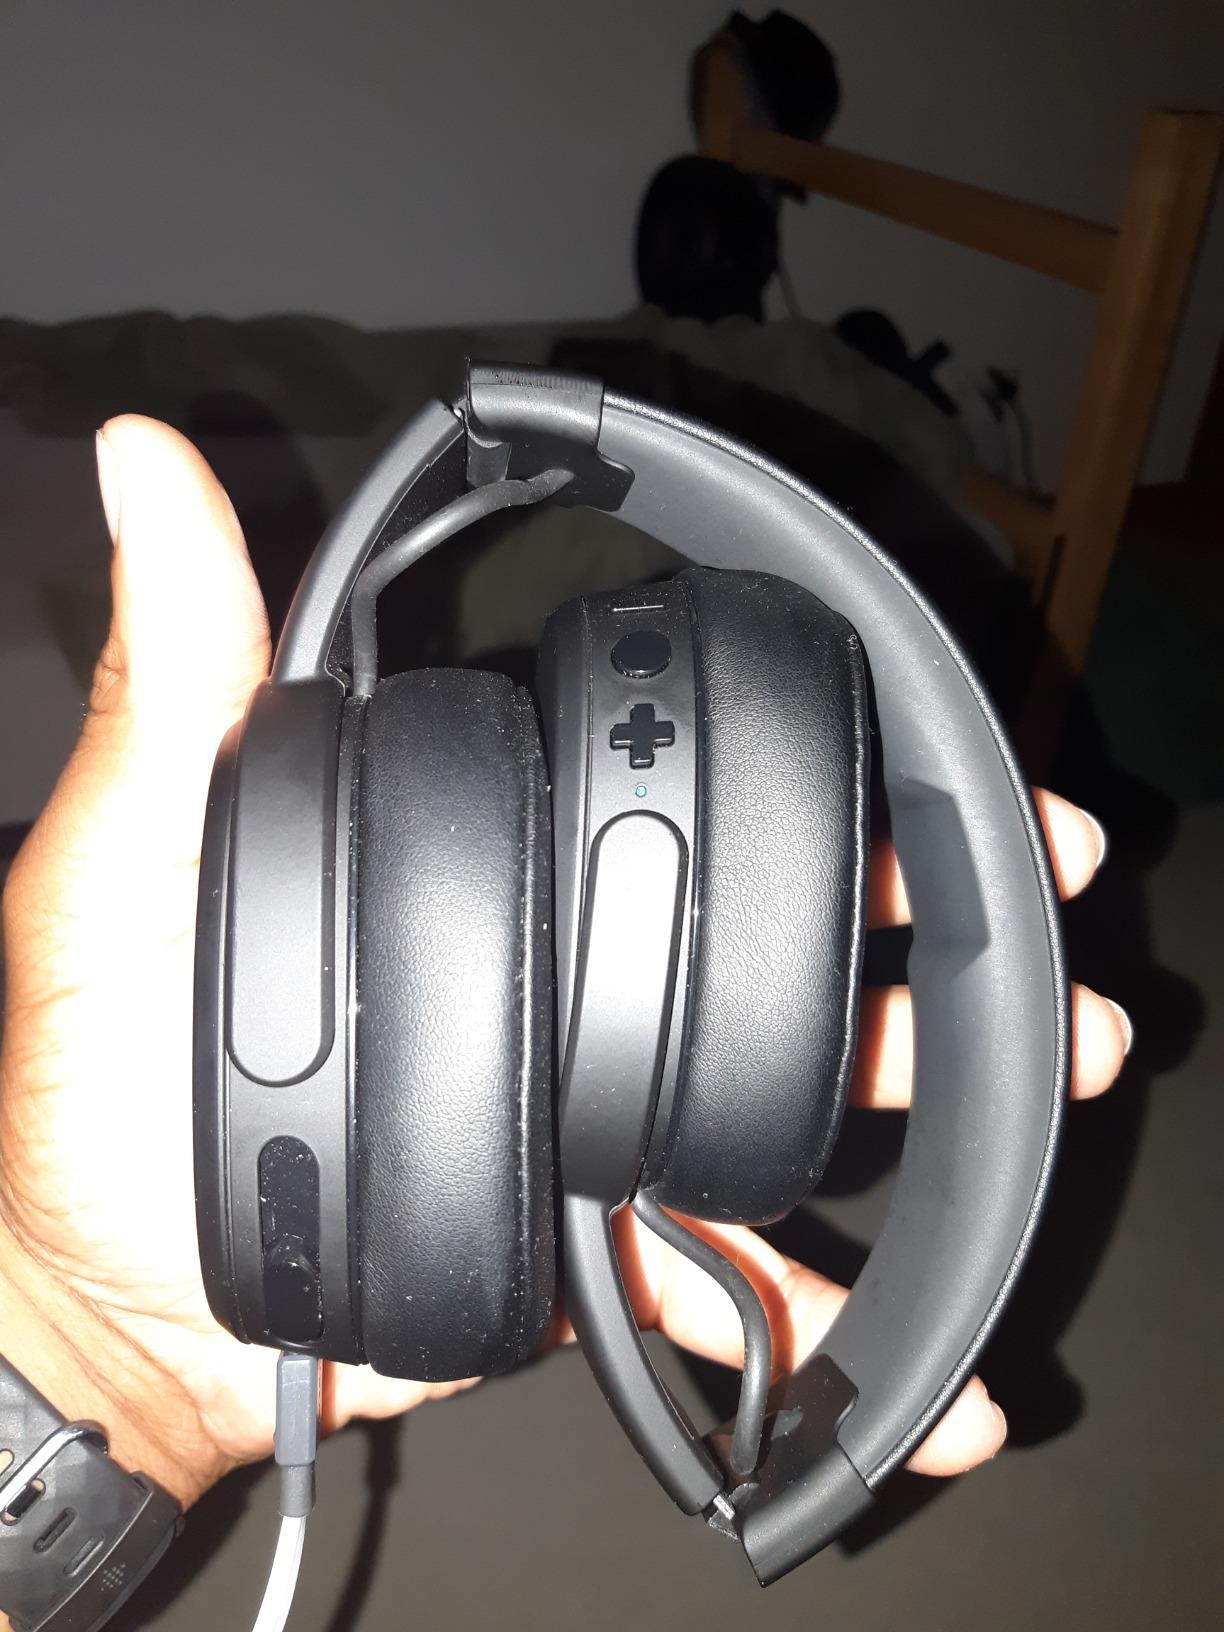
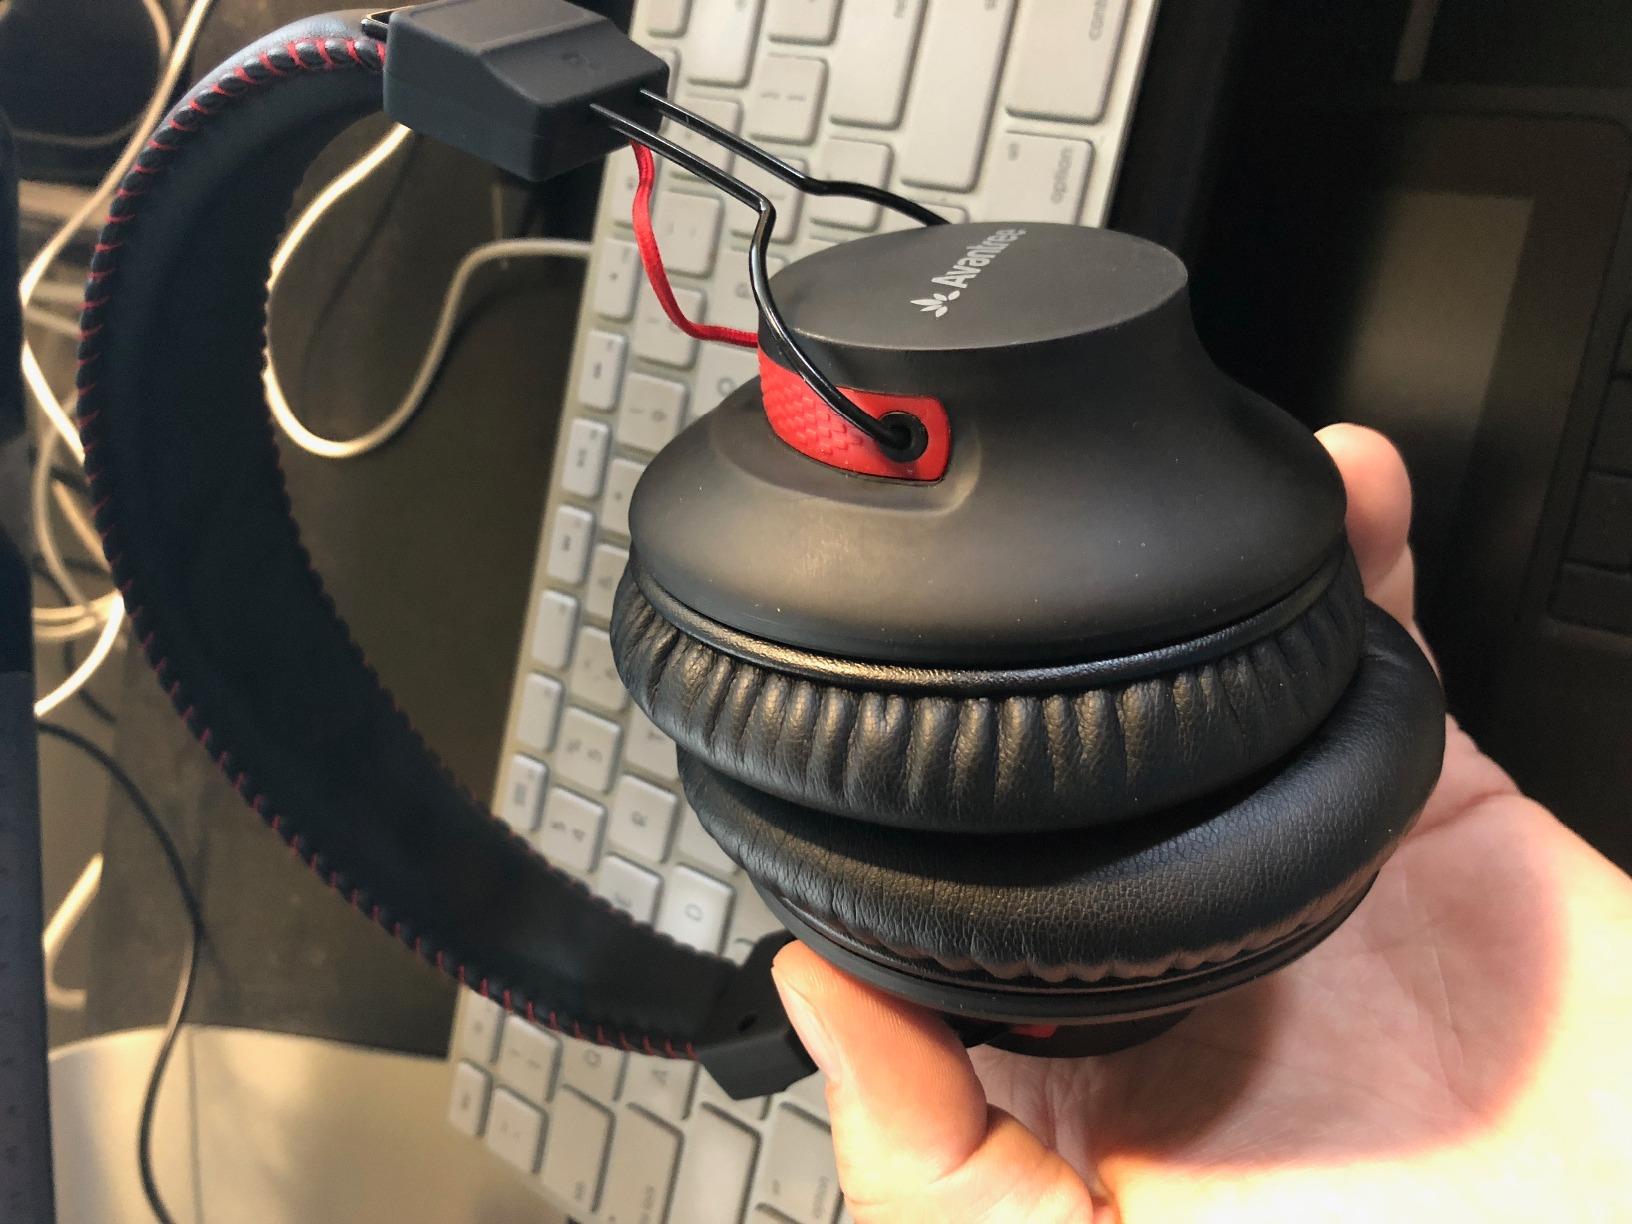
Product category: headphones
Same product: no